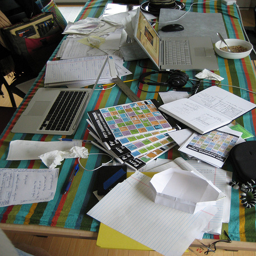
A table topped with cds and laptop computers.
A thin desk shared by two people with computers and lots of papers
A long work table being used by two business people
a cluttered desk with a keyboard and scattered papers
Laptops and paper are sitting on a table.